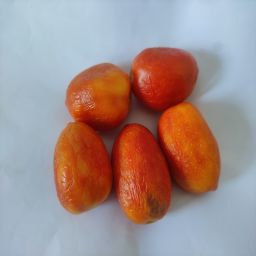
Crop: Tomato
Quality: Old